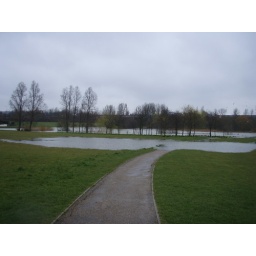
Flooded field in Teardrop lakes. As you can see the path goes under the water and comes out again.